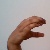
The image shows a hand gesture representing the letter 'C' in Indian Sign Language.